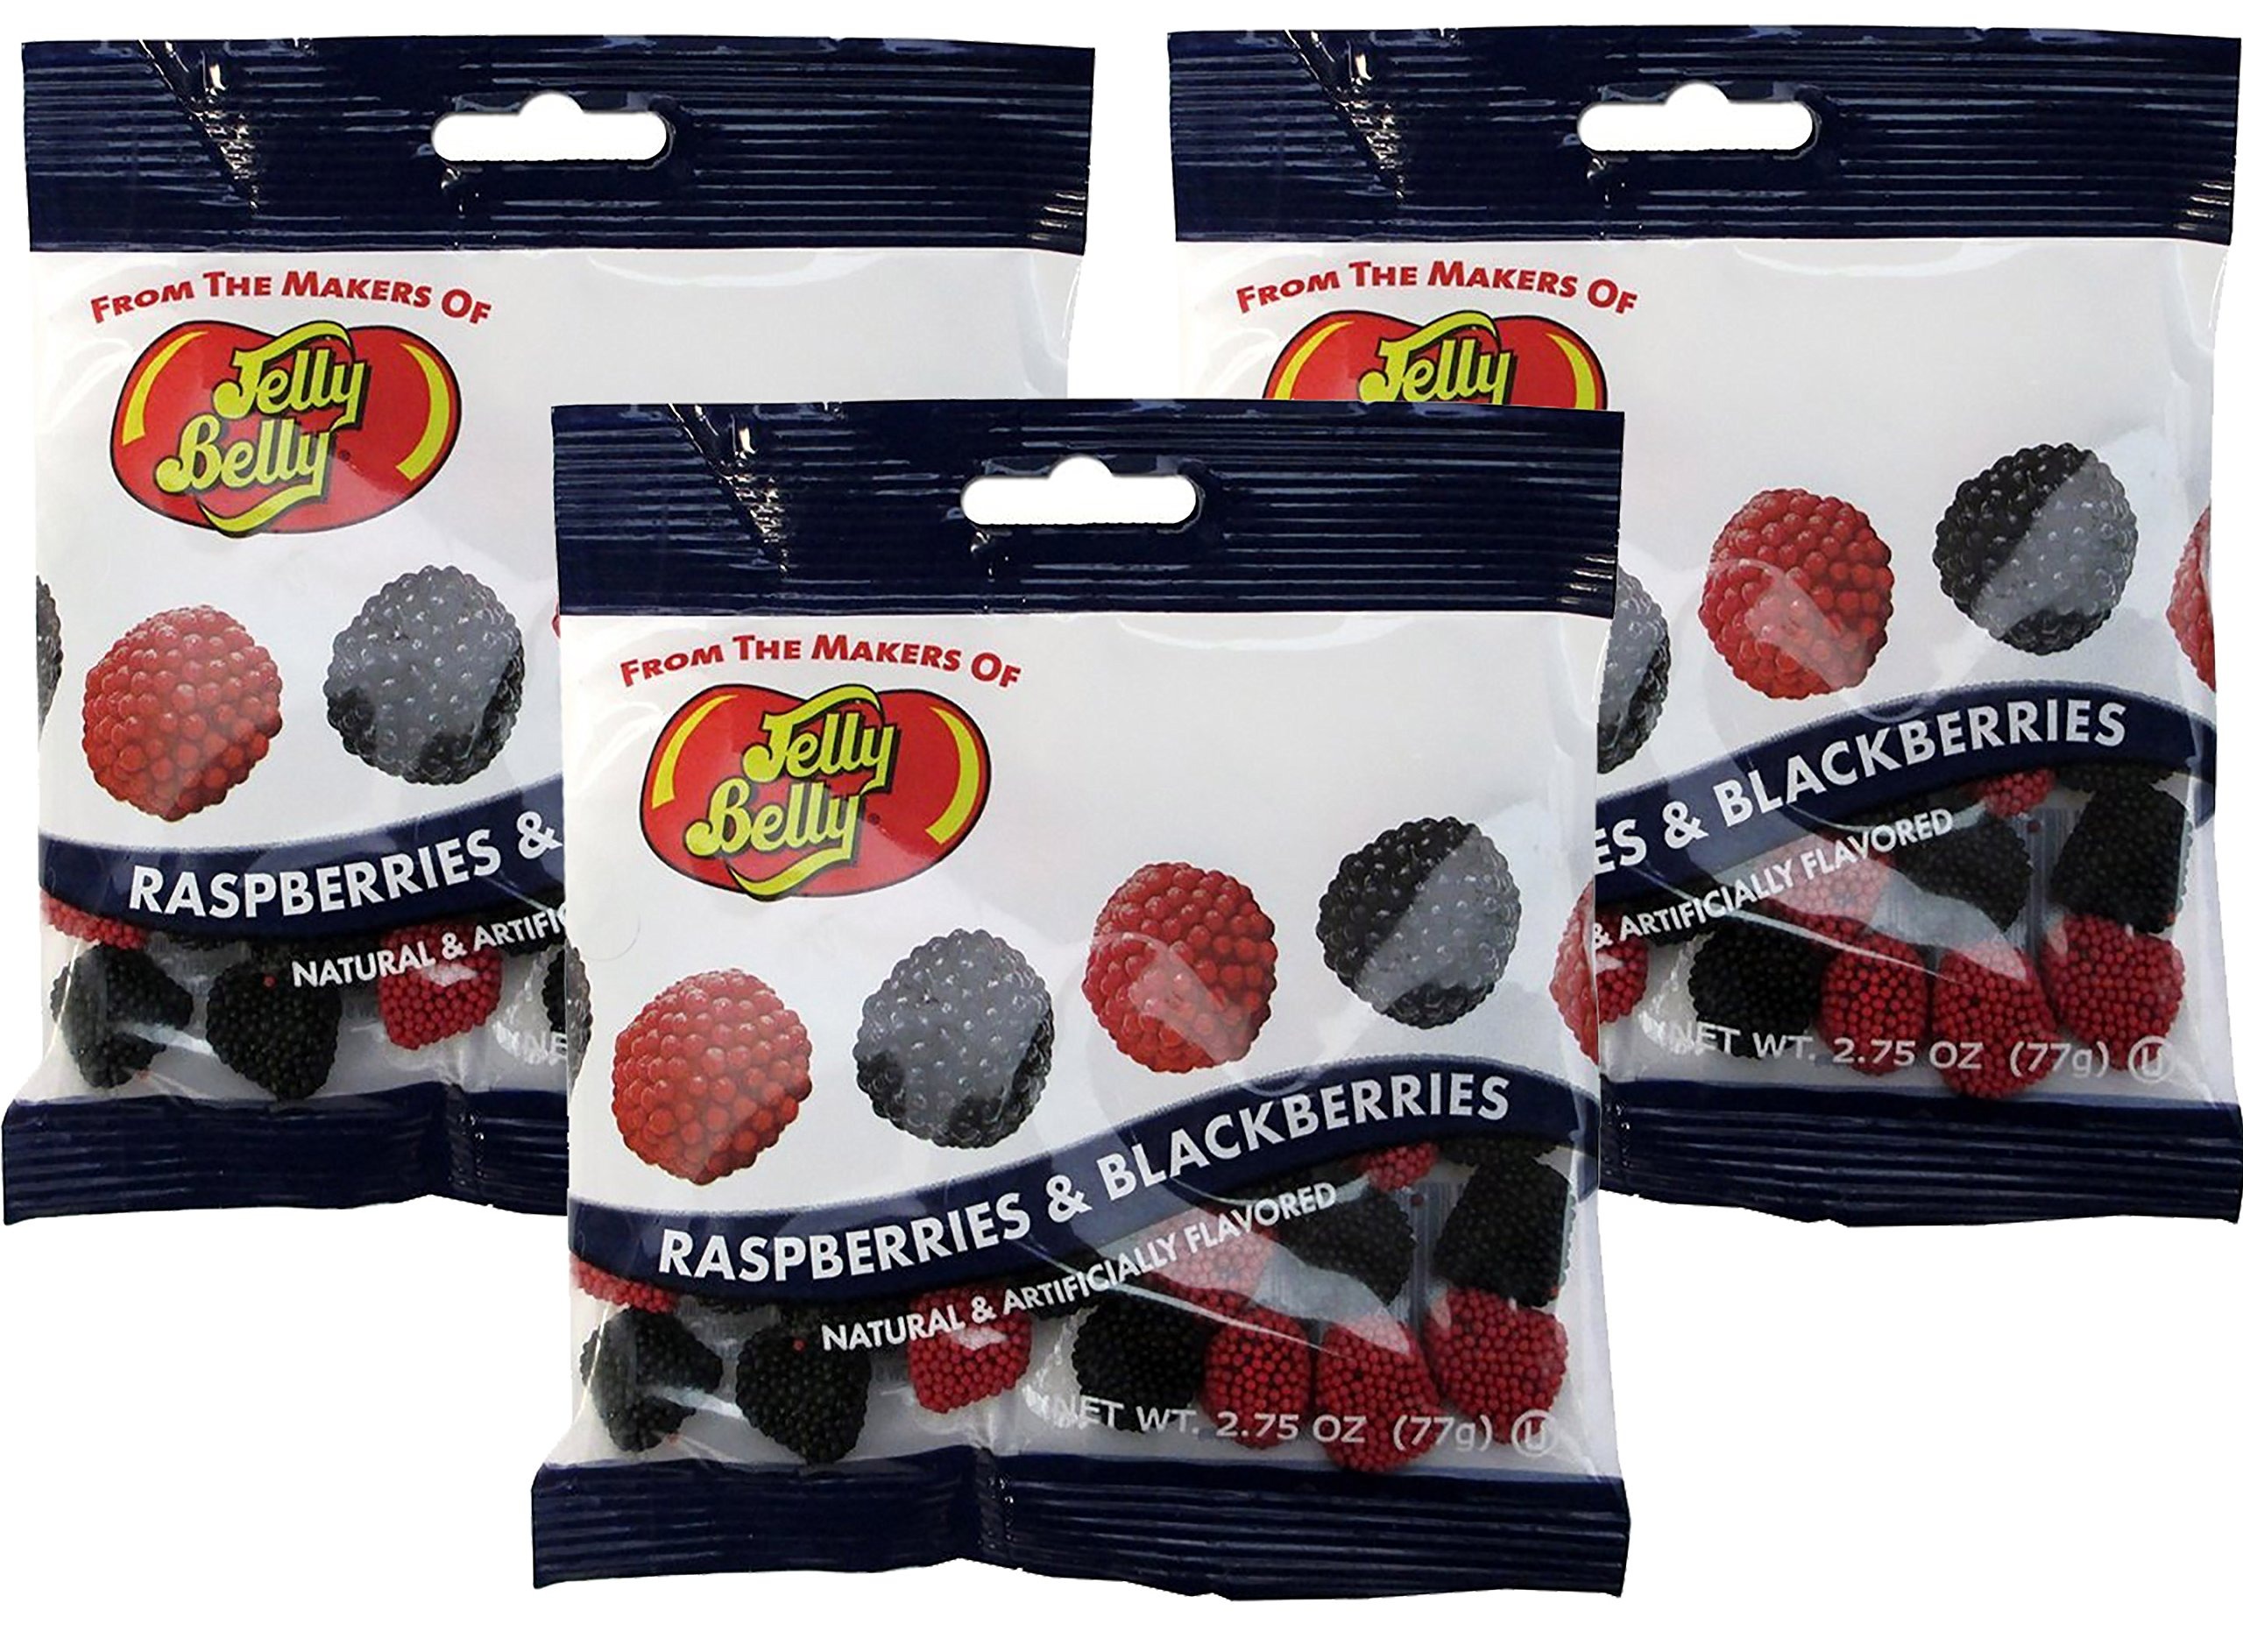
Item Name: Jelly Belly 45310 2.75 Oz. Jelly Belly? Raspberries & Blackberries 12 Bag Case
Bullet Point 1: Three packages of Jelly Belly Raspberries and Blackberries.
Bullet Point 2: Soft, chewy fruit flavored jells with candy seeds. Jelly Candy coated with Non Pareils.
Bullet Point 3: All Confections by Jelly Belly are certified OU Kosher by the Orthodox Union.
Bullet Point 4: Made in USA , They really look just like berries.
Product Description: Three packages of Jelly Belly RASPBERRIES and BLACKBERRIES Flavored Candies. These European-styled candies boast a soft gel center with high fruit intensity. Each piece is then bathed in a shower of crunchy candy seeds giving it its berry-like appearance. They really look just like berries.
Value: 3.0
Unit: Count

Price: 6.49